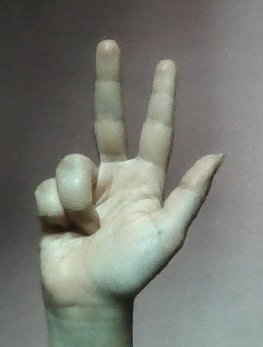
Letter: al